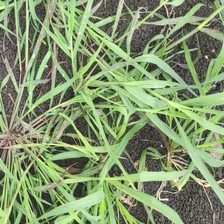
Weed species: Digitaria_SP_(Digitaria Sanguinalis )